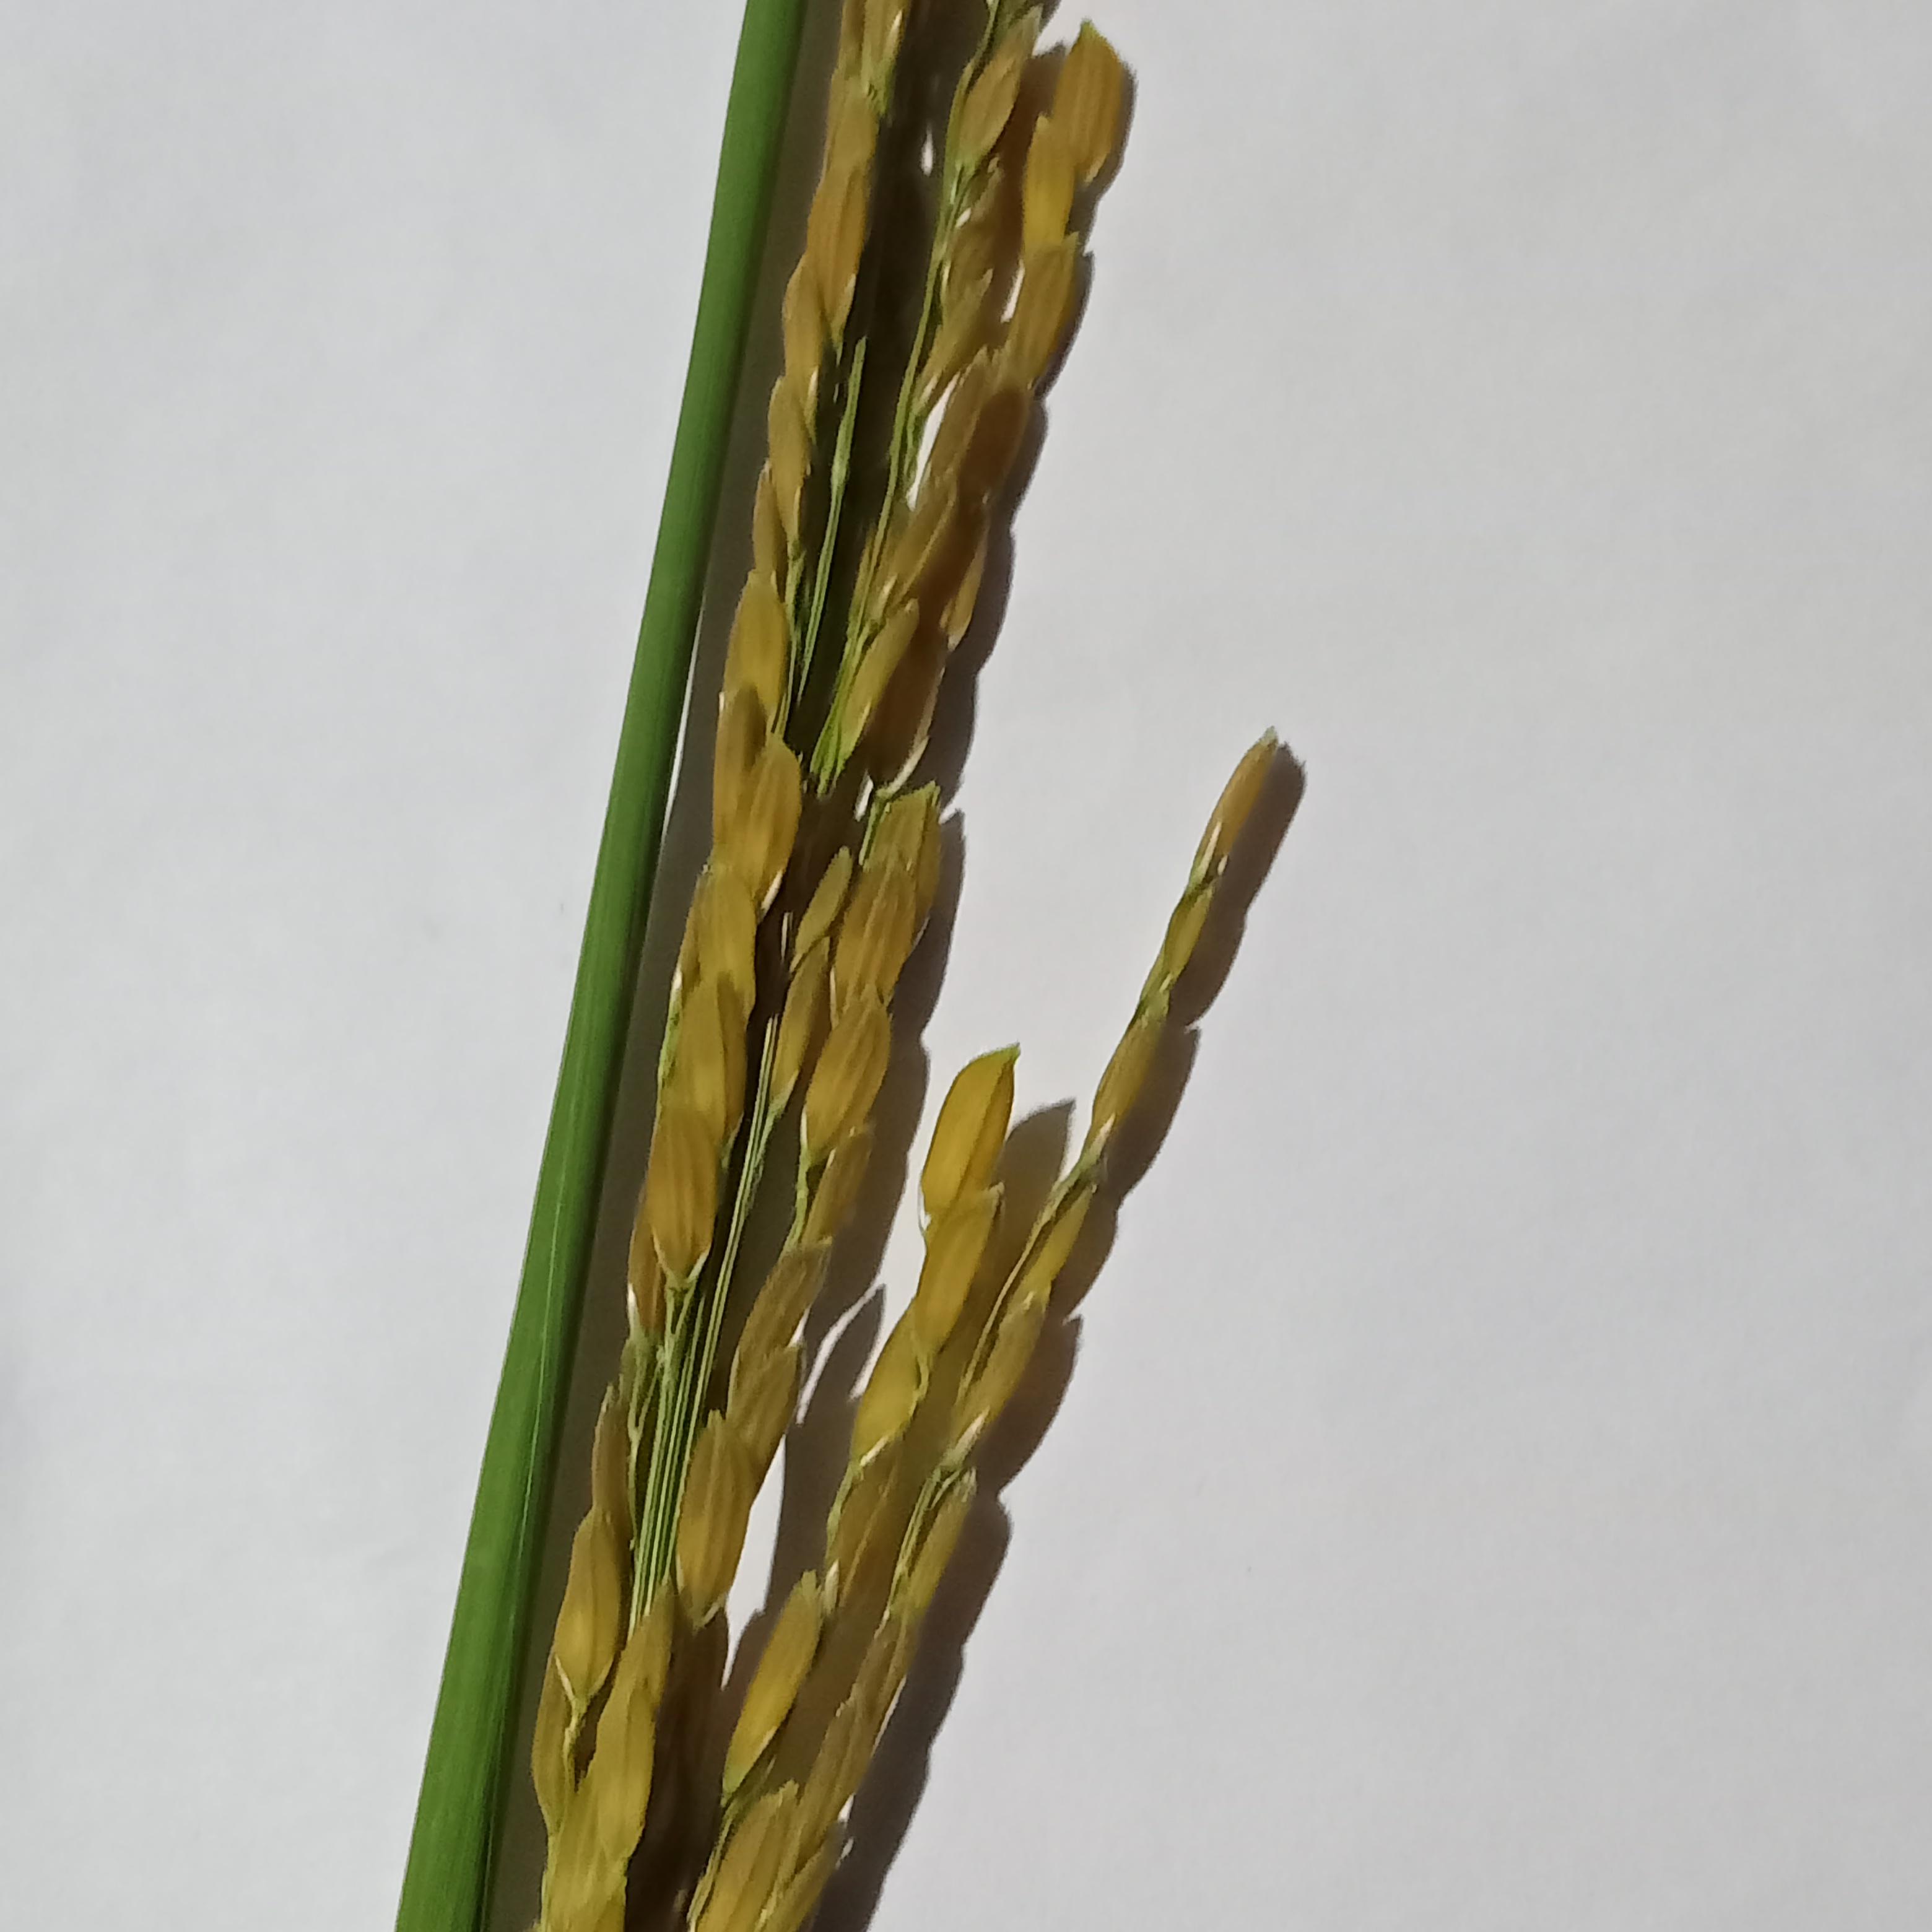
Label: Rice___Neck_Blast